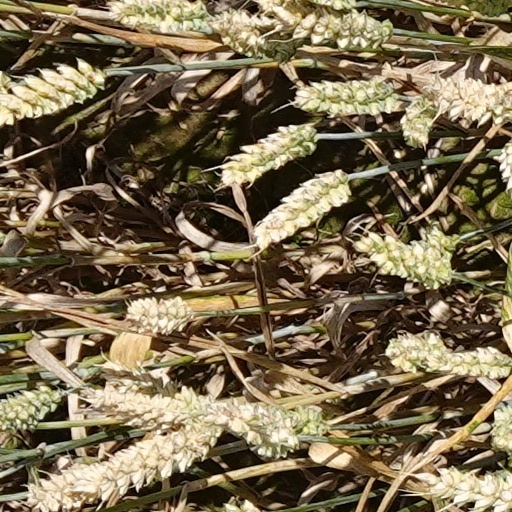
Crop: wheat